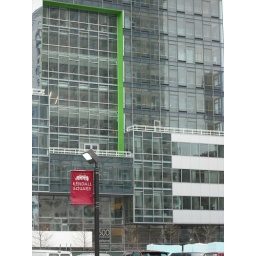
I love the lime green detail in this building